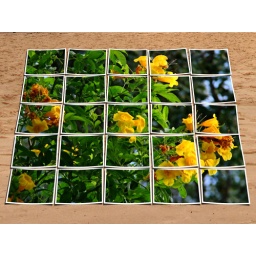
Flower Puzzle over the sand of coast (composition)